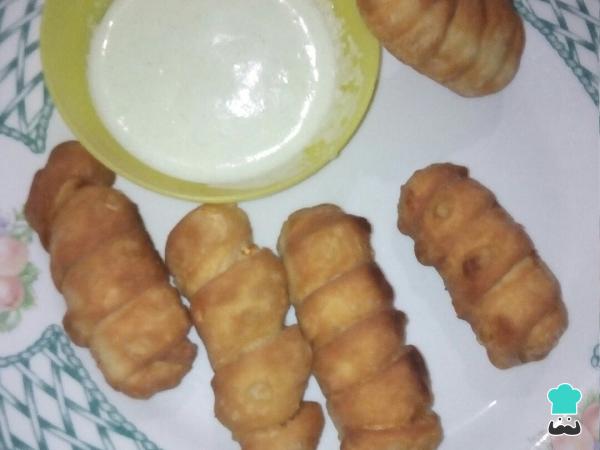
Los tequeños venezolanos se comen recién hechos y se pueden acompañar con cualquier tipo de salsas, desde una simple mayonesa casera o una salsa rosa, hasta una salsa agridulce. ¡A disfrutar!